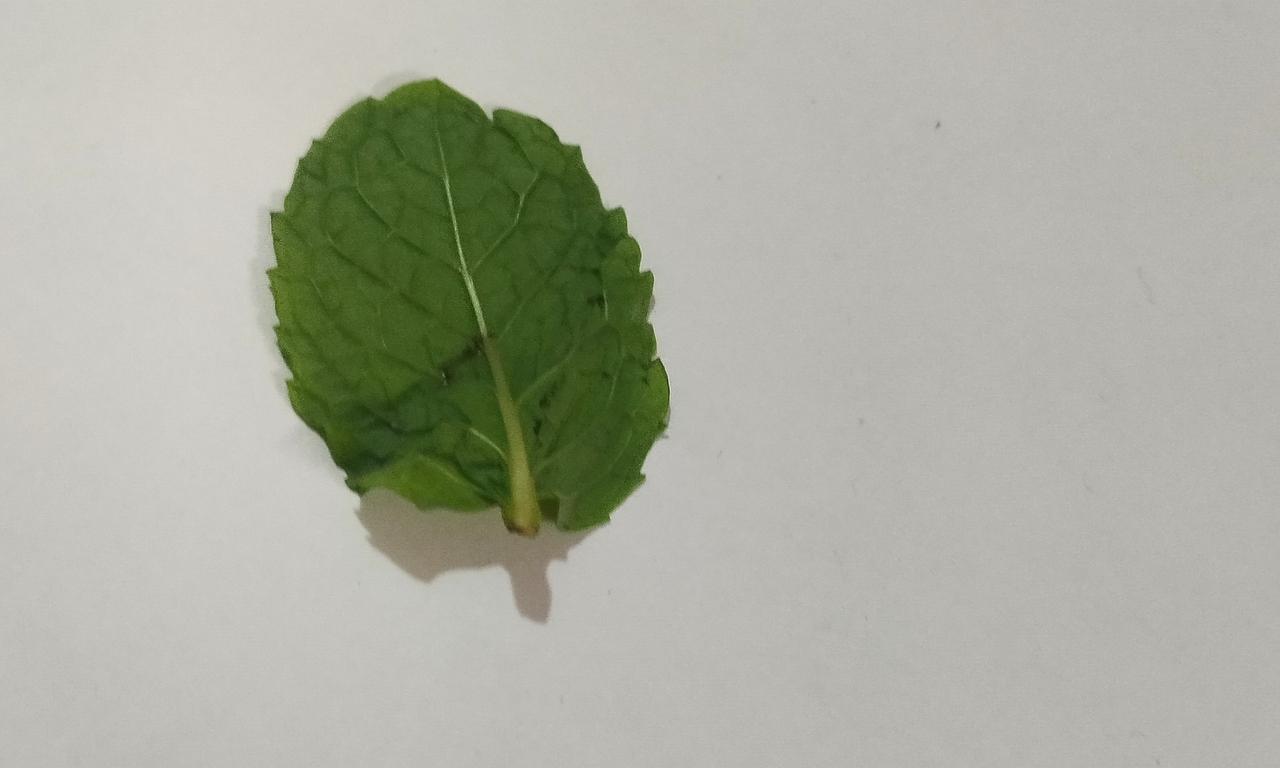
Label: Fresh